Arti et Amicitiae

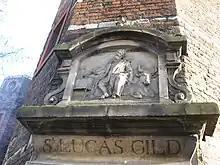
Gable stone of the old "Sint Lucas guild" above the door of its former location, Waag, Amsterdam.

In 1794 the last Dutch city painter's guild was dissolved during the French occupation by Napoleonic rule. The need for a common meeting place for artists became various clubs and drawing societies. In 1839 the "Sociëtait Arti et Amicitiae" was founded. A year later the building "Grand Salon Dupond", located in the center of Amsterdam at the Rokin 3, was acquired at an auction. It became the home of this young society. Its aim was to address a distinguished audience and to promote interest in art. Initially it was called Arti et Amicitiae – Sociëtait – Société des Beux on Rokin 3. Today it is called Maatschappij Arti et Amicitiae, or just "Arti". Today the house is assigned the number 112.